Baoying railway station

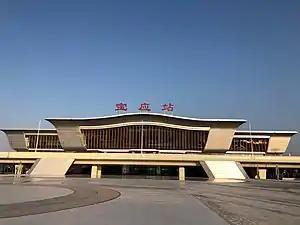

Baoying railway station is a railway station in Baoying County, Yangzhou, Jiangsu, China. It opened with the remaining section of the Lianyungang–Zhenjiang high-speed railway on 11 December 2020.